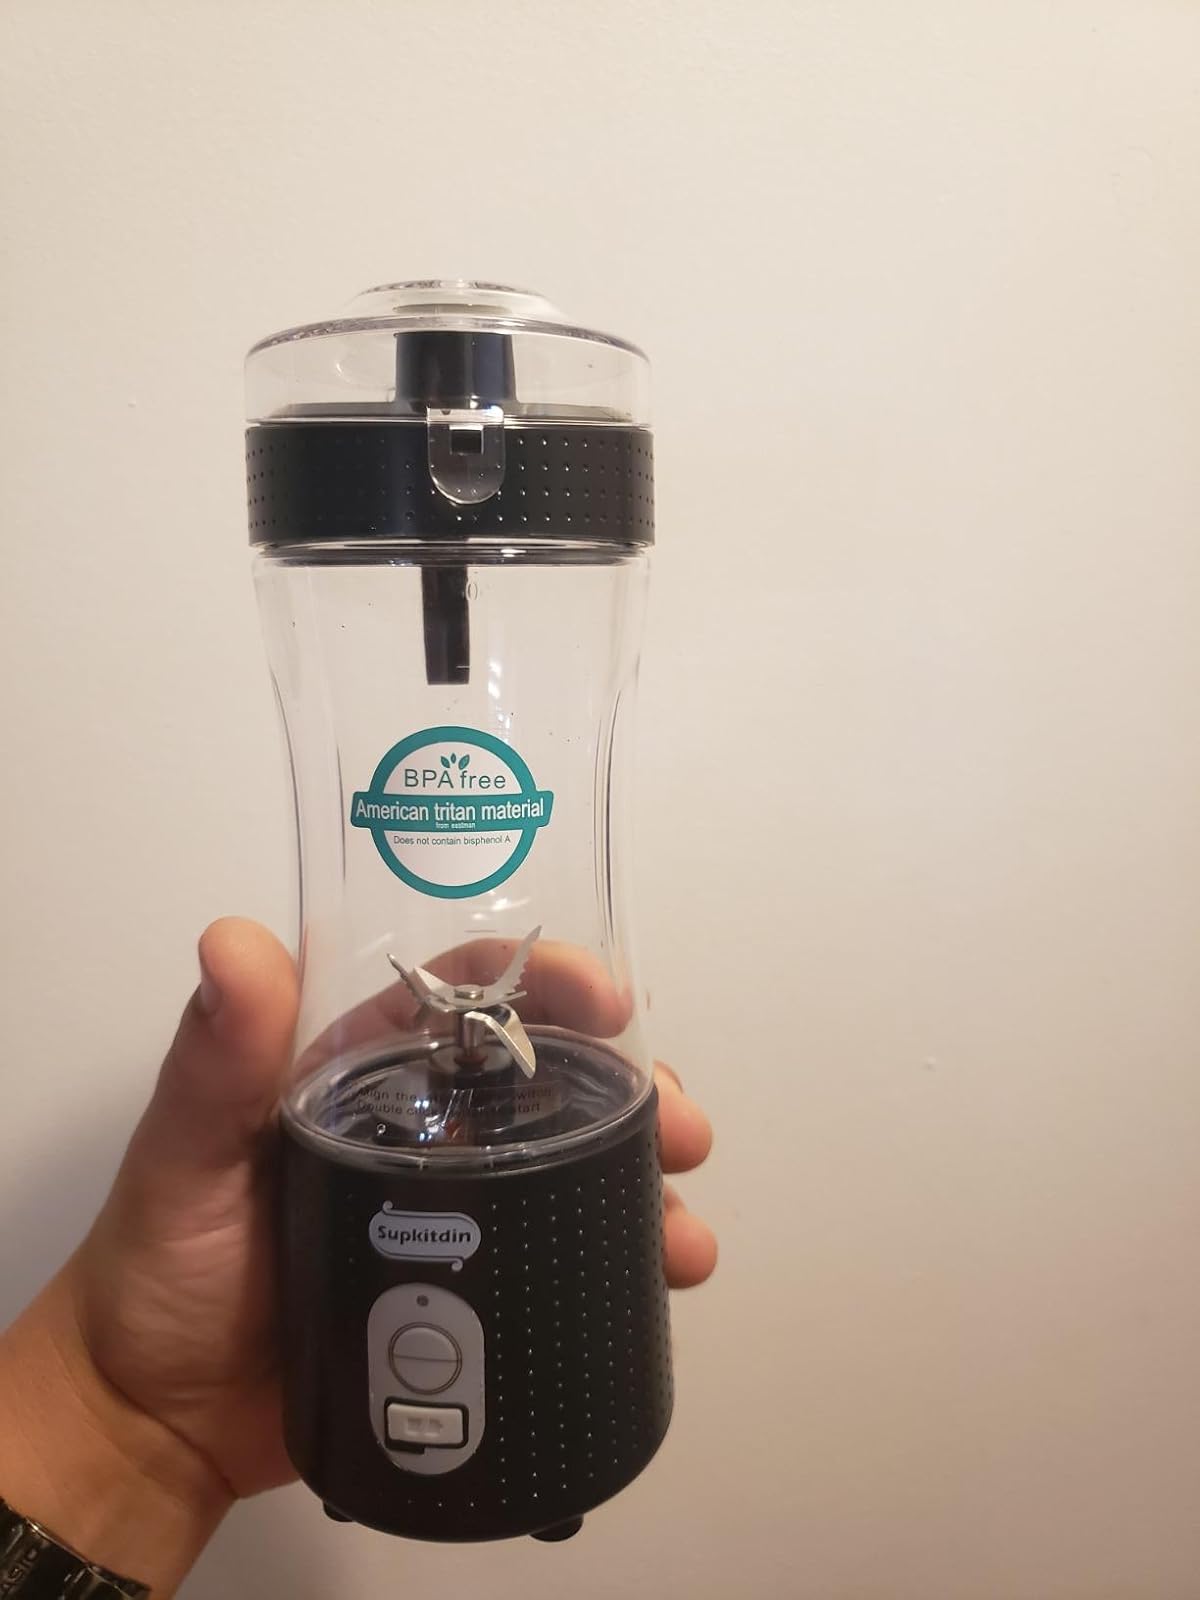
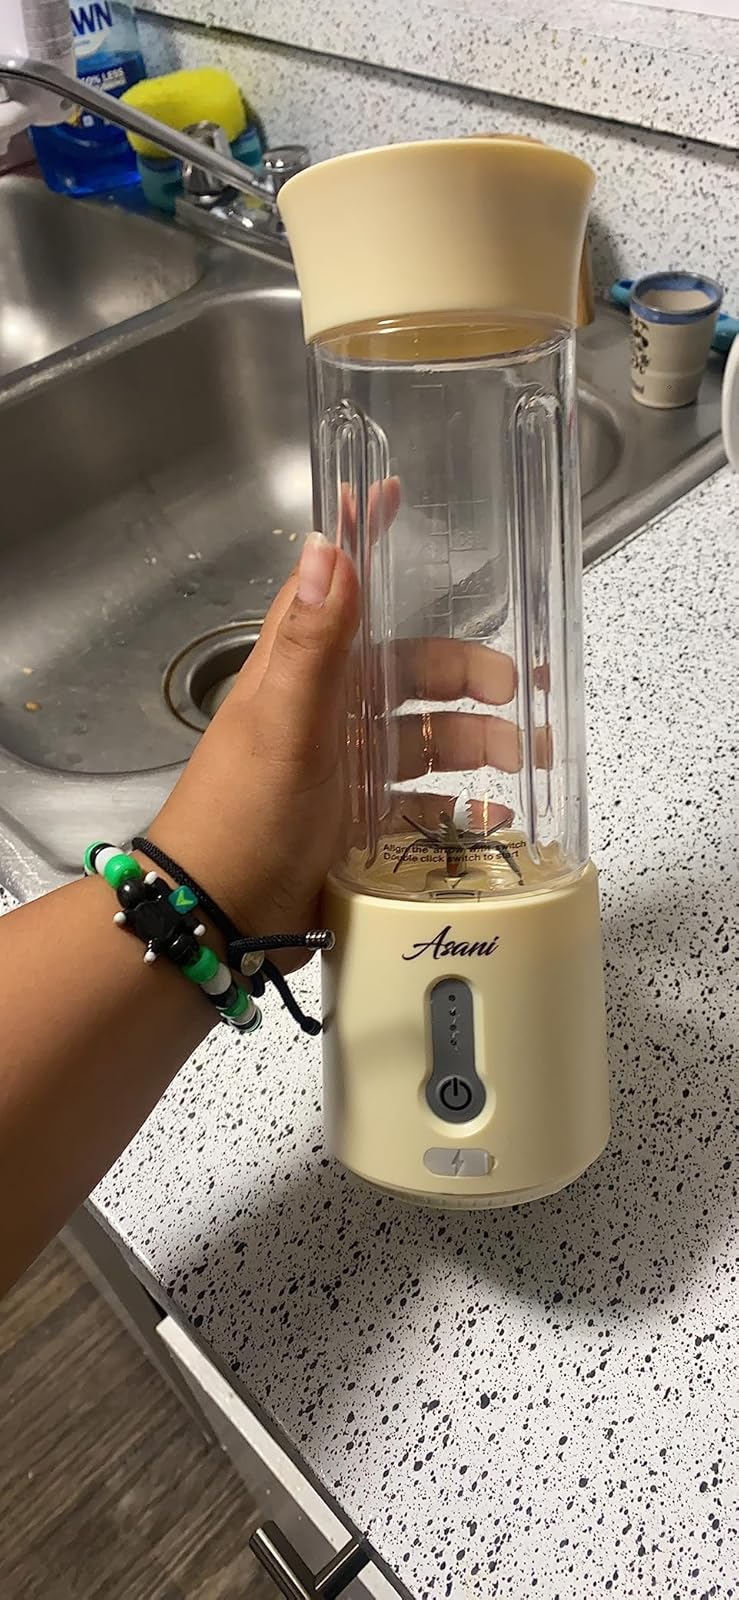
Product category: items_blender
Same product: no